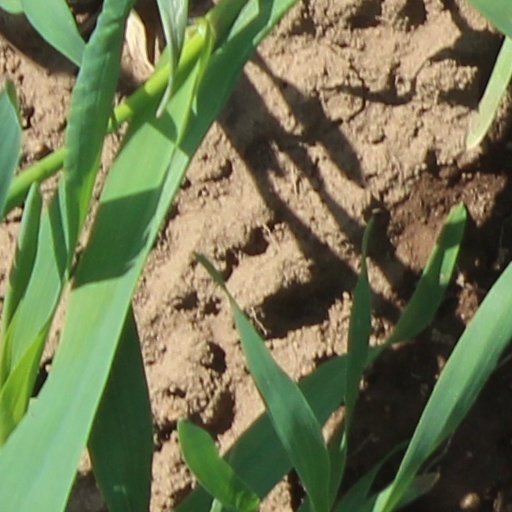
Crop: wheat